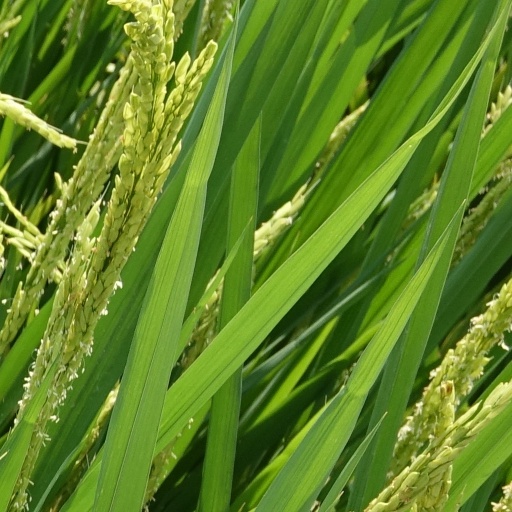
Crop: rice